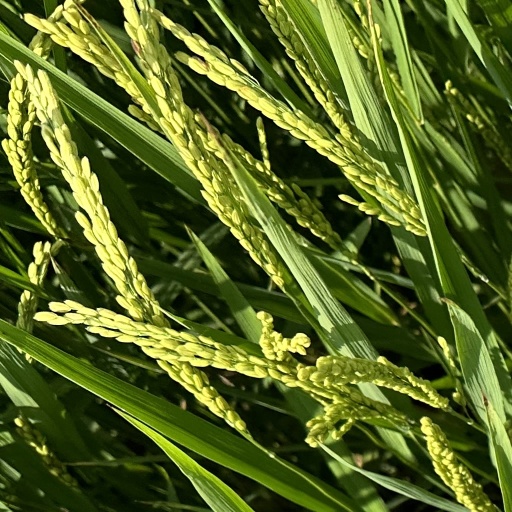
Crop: rice